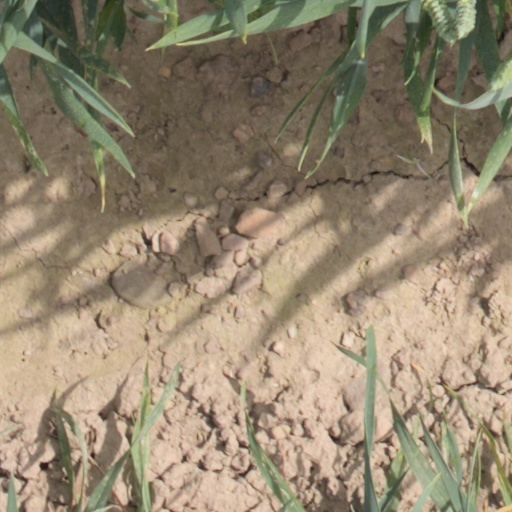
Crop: wheat